Sarong

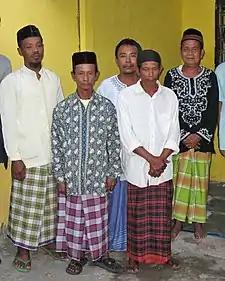
Javanese Muslim men in Indonesia wearing sarongs.

Sarongs, very similar to those of South-East Asia and completely different from the Indian subcontinent (excluding Sri Lanka) are widespread – in the state of Manipur, where they are called and "mekhela" in Assam which are very similar to traditional attire of other South-East Asian nations. In the South Indian states of Kerala, they are called "mundu" (if fully white or fully black) and "lungi" or "kaili" if coloured, and in Tamil Nadu, they are called "kaili" or "saaram" or "vetti" or "lungi" and are usually worn at home. A standard lungi measures 2.12 by 1.2 metres.